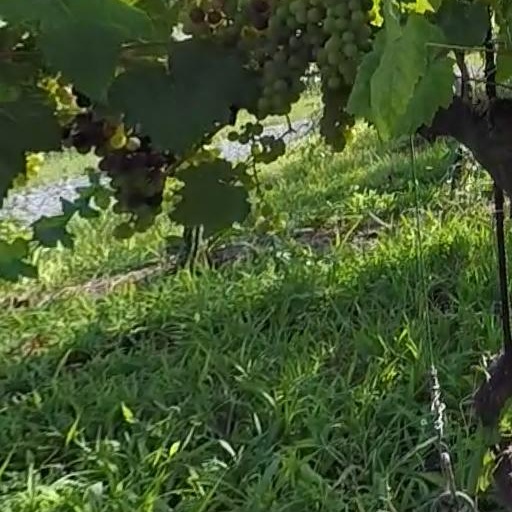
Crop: grape